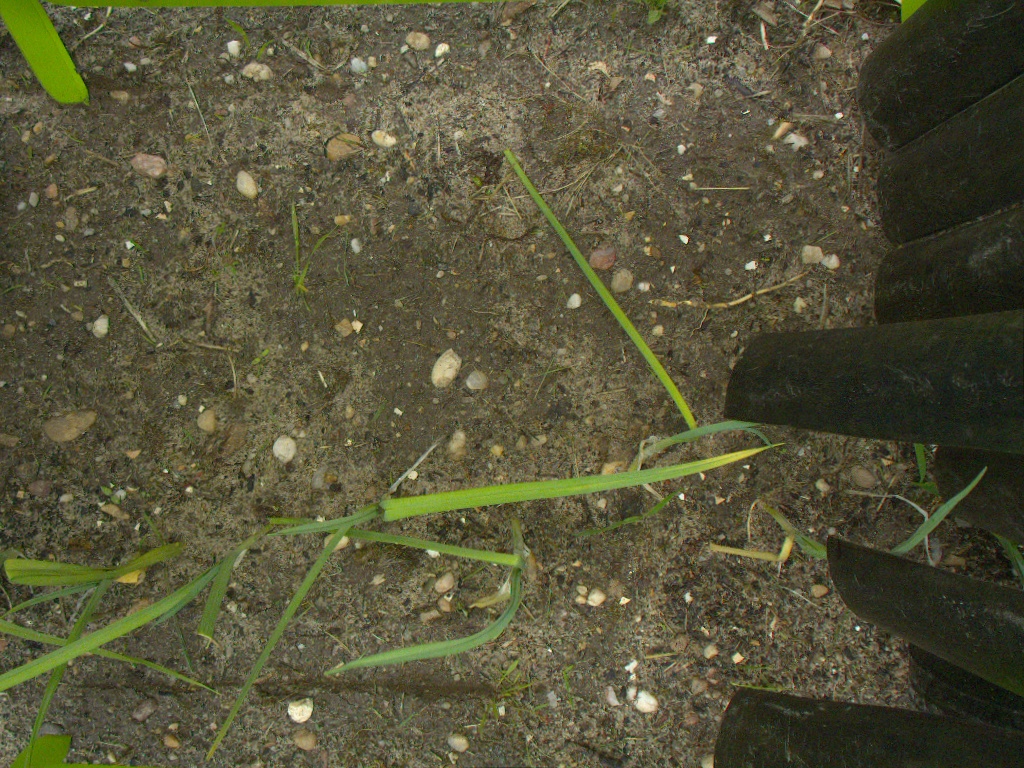
Crop: leek
Objects: leek, leek, leek, leek, leek, leek, stem_leek, stem_leek, stem_leek, stem_leek, stem_leek, stem_leek